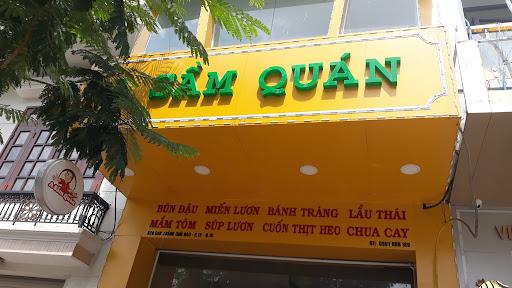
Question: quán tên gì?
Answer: quán tên sầm